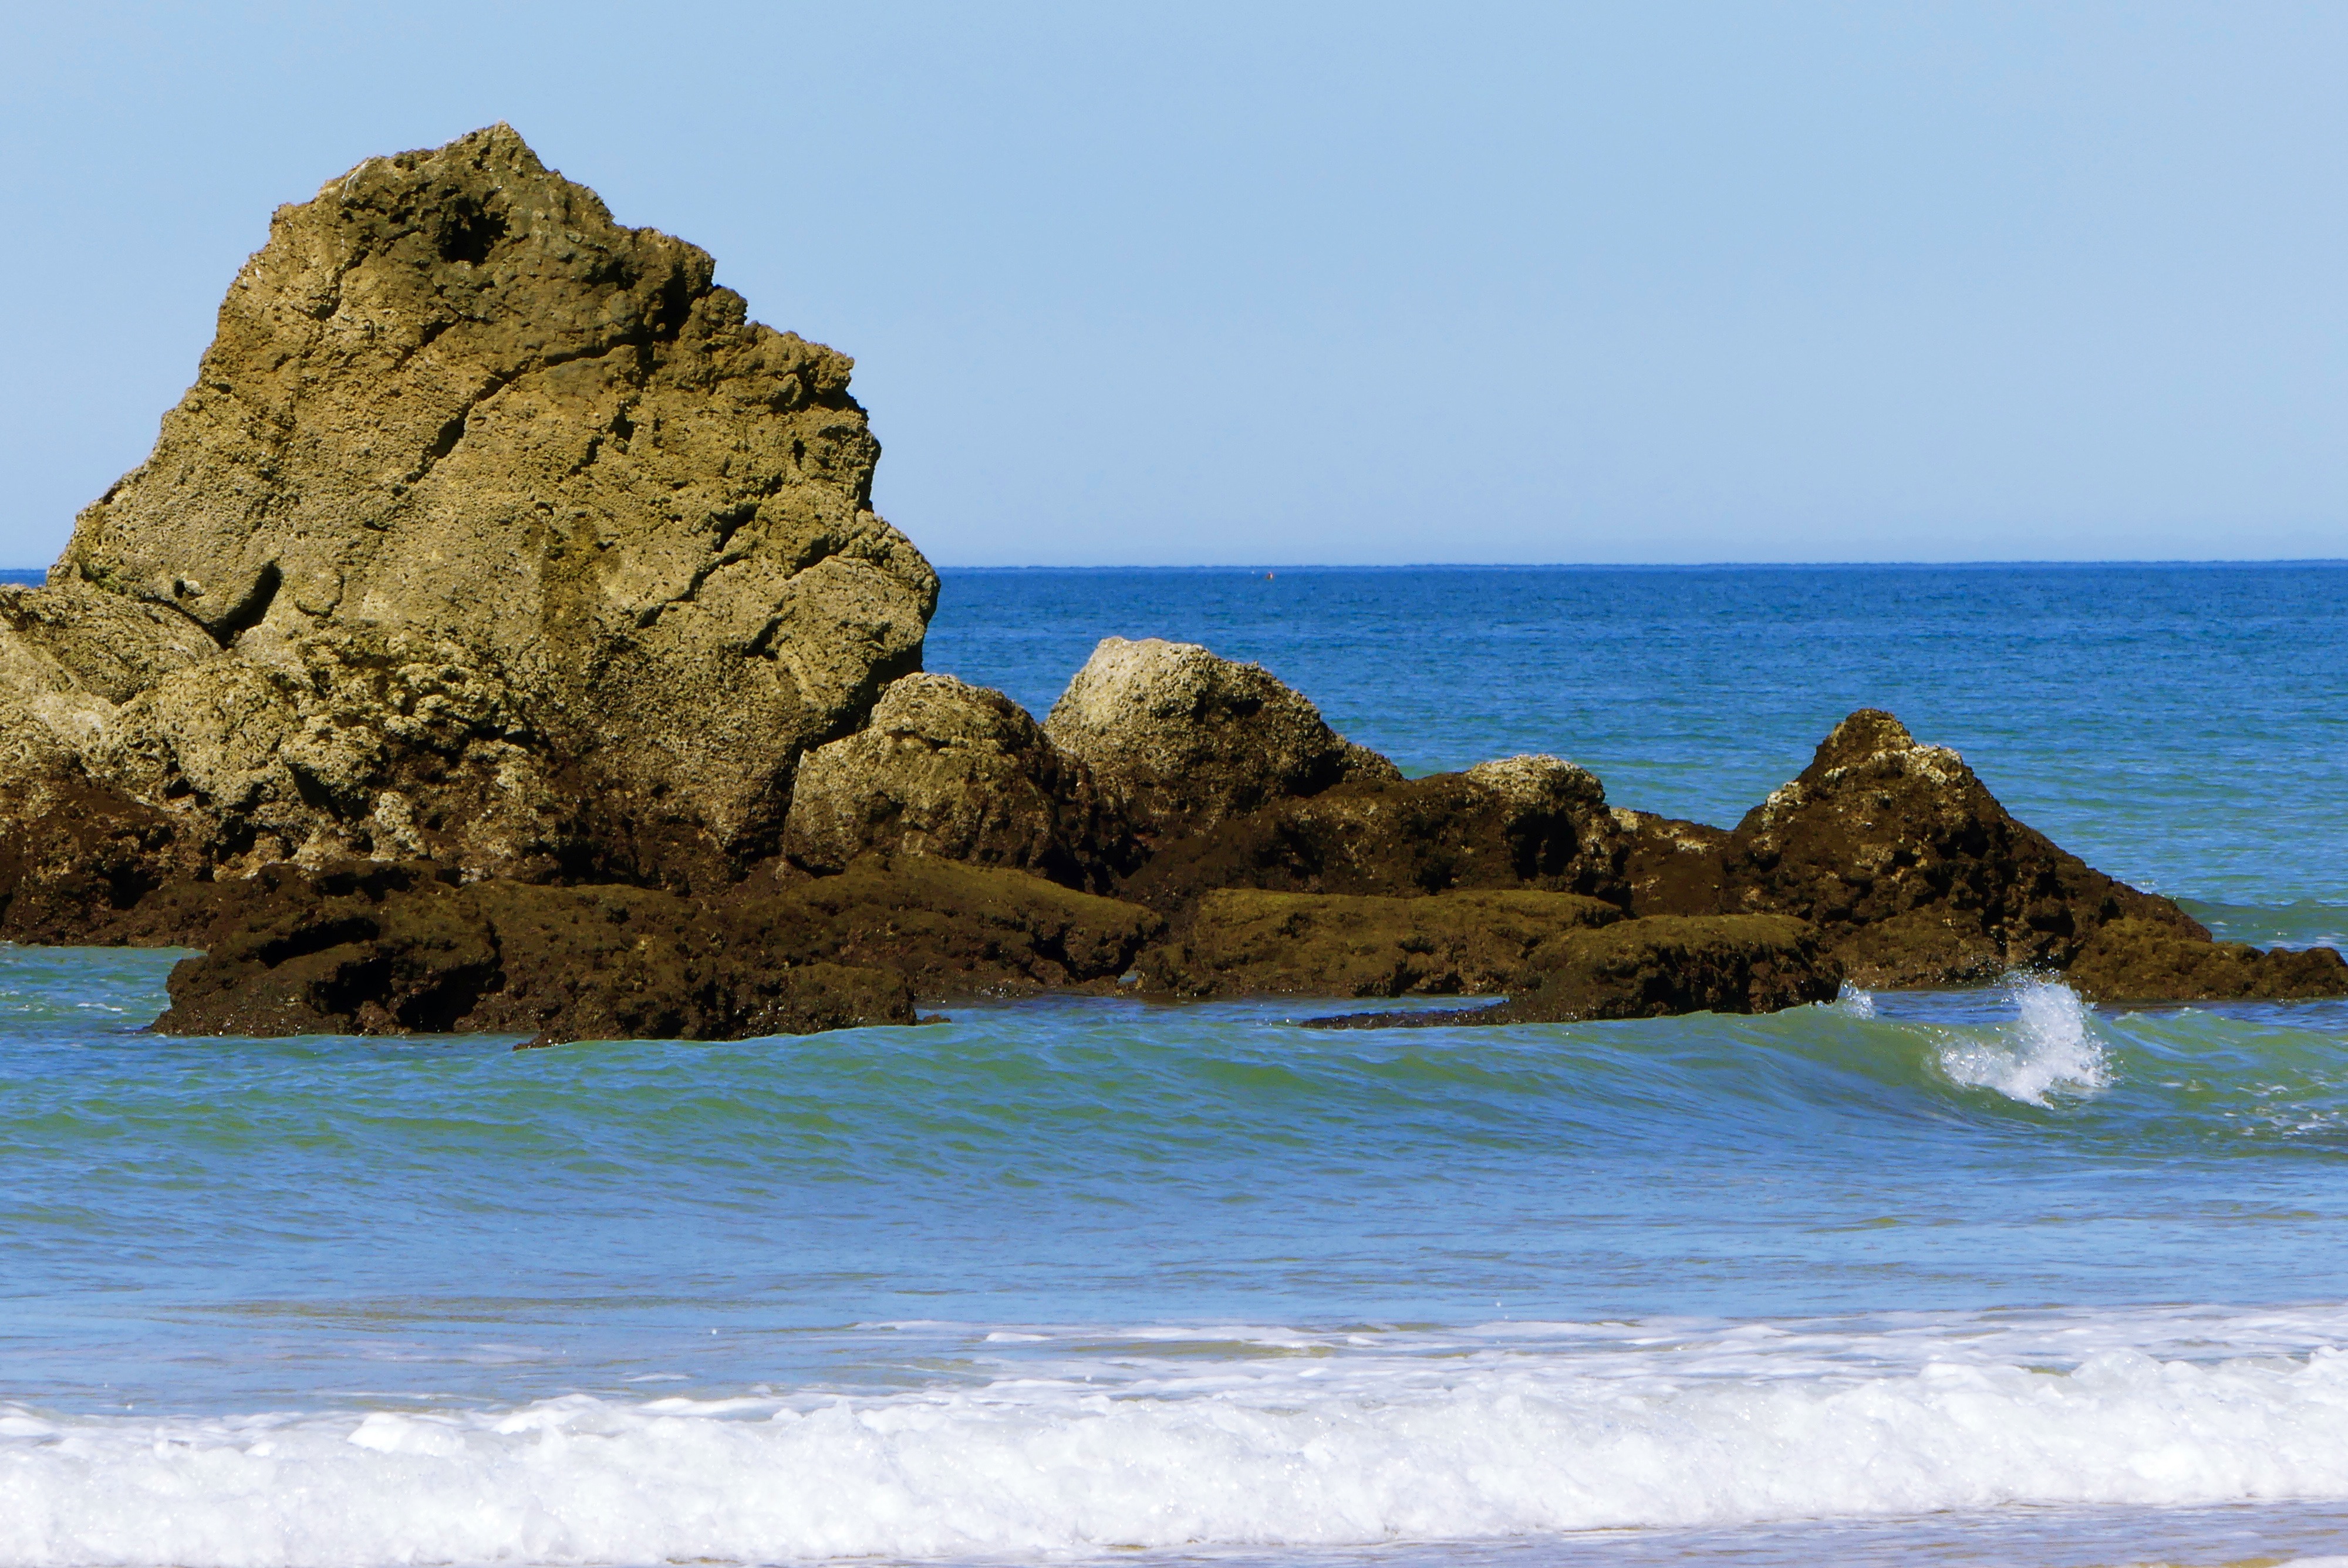
beach, sea, coast, water, nature, sand, rock, ocean, shore, wave, vacation, formation, cliff, cove, bay, island, blue, stack, terrain, material, body of water, blue sky, rocks, mar, portugal, litoral, cape, islet, wind wave